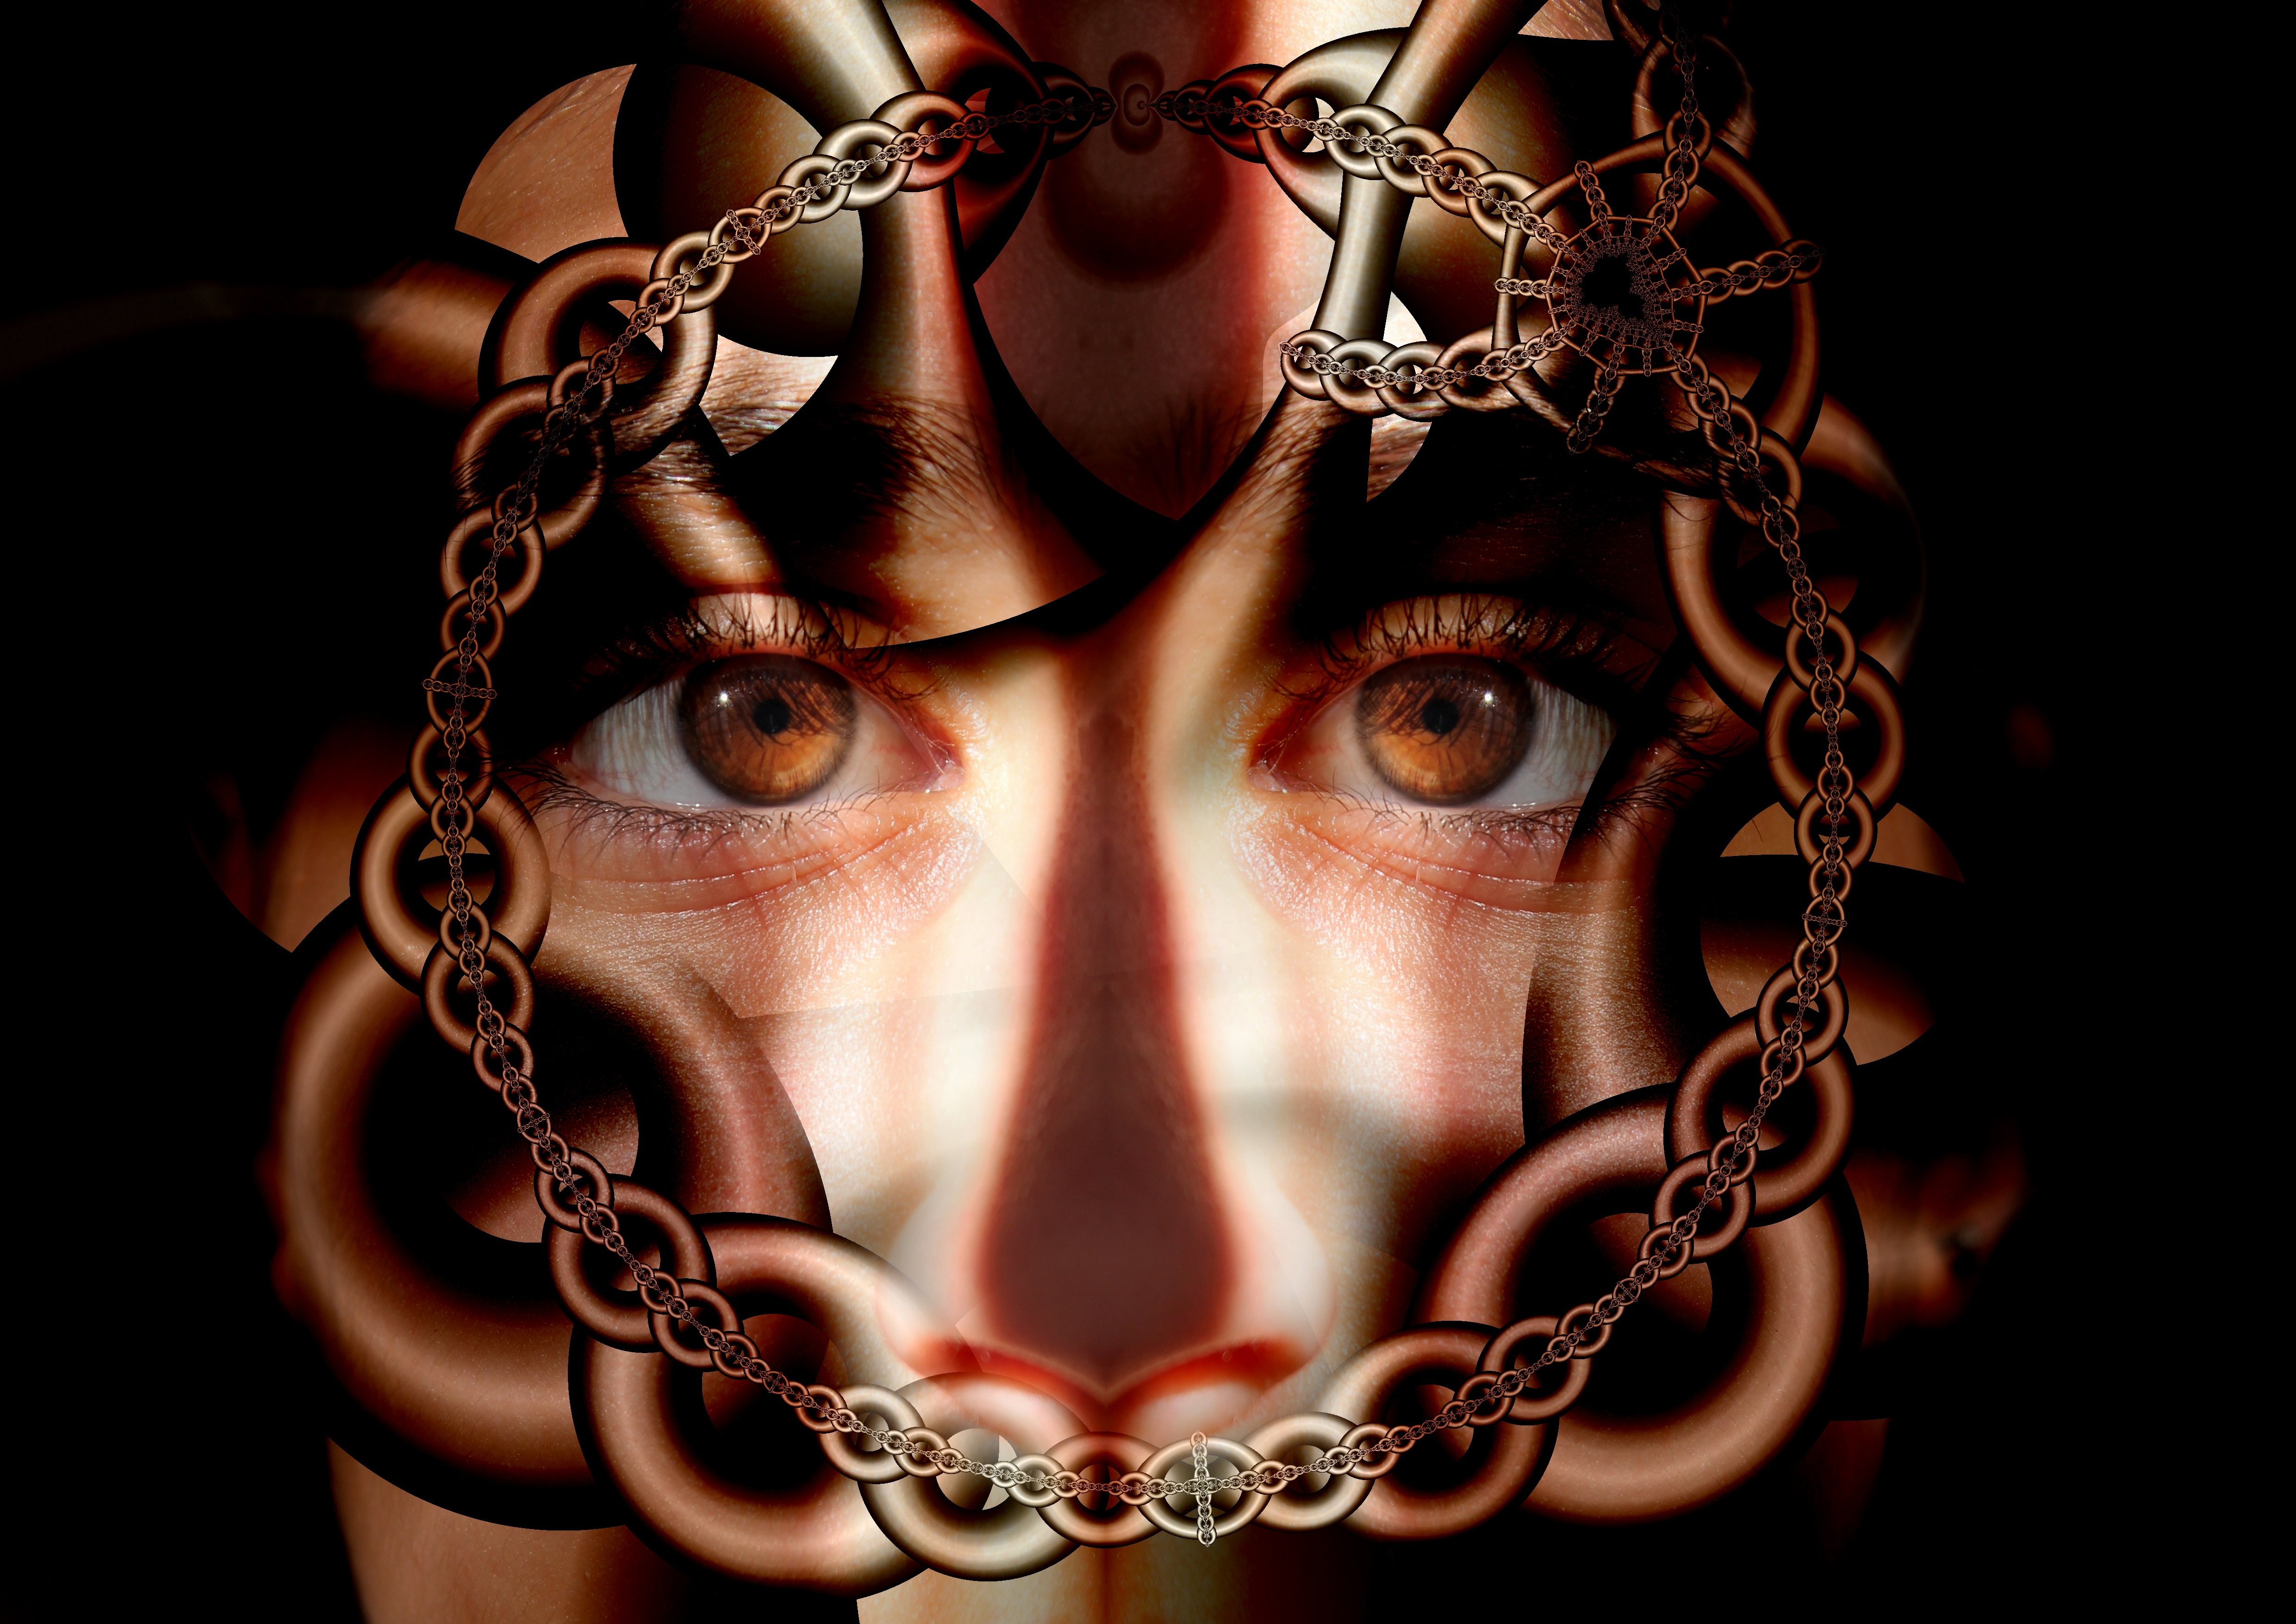
man, aggression, chest, human body, eyes, illustration, psychology, chains, bizarre, paranoia, paranoid, caught, organ, psyche, reality, depression, depressed, psychiatry, patient, suffering, disease, freud, bipolar, diagnosis, mania, delusion, compulsive, hallucination, deep psychology, thinking disorder, computer wallpaper, schizophrenia, affective disorder, manic, psychotic, personality disorder, relationship delusional, megalomania